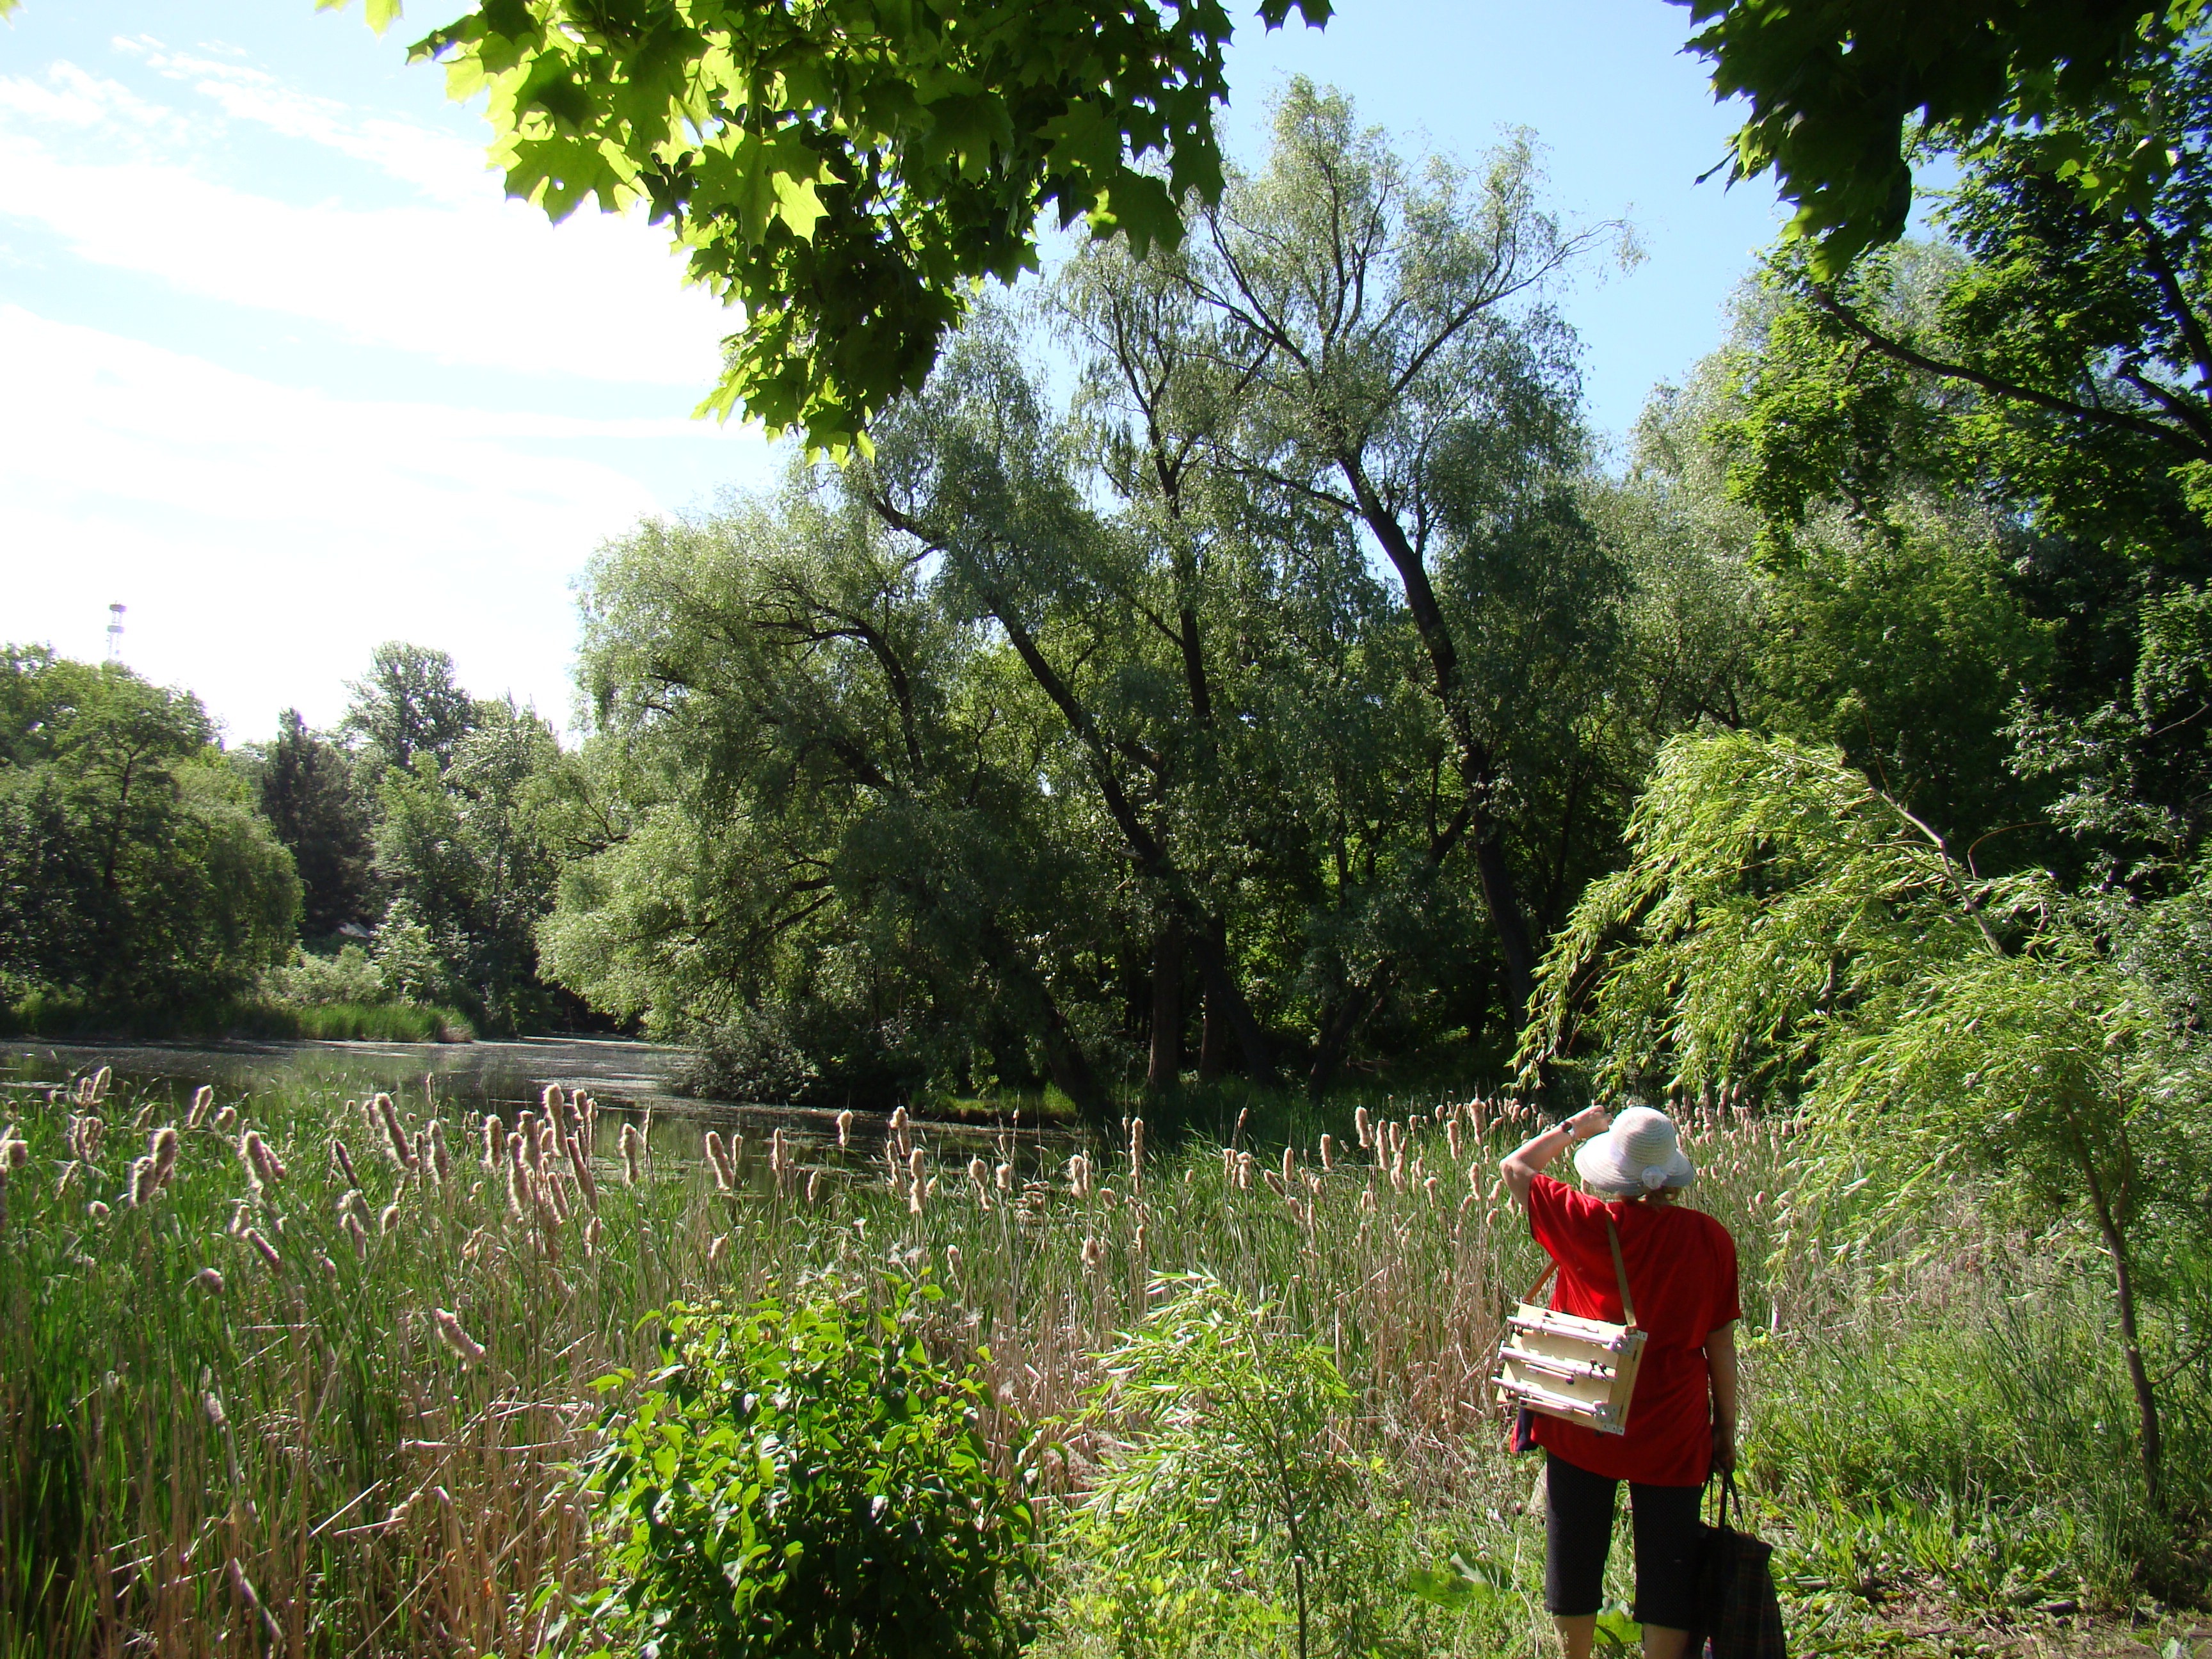
tree, nature, forest, sun, meadow, flower, river, summer, jungle, artist, botany, silence, garden, trees, shrub, plantation, reeds, woodland, rural area, woody plant